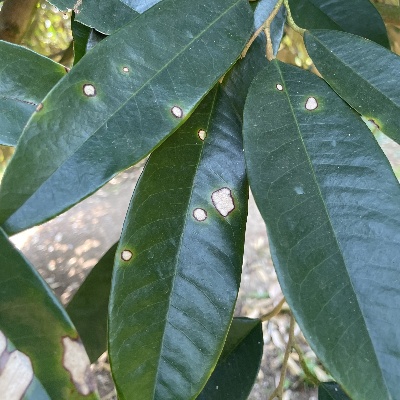
Label: Leaf_Phomopsis